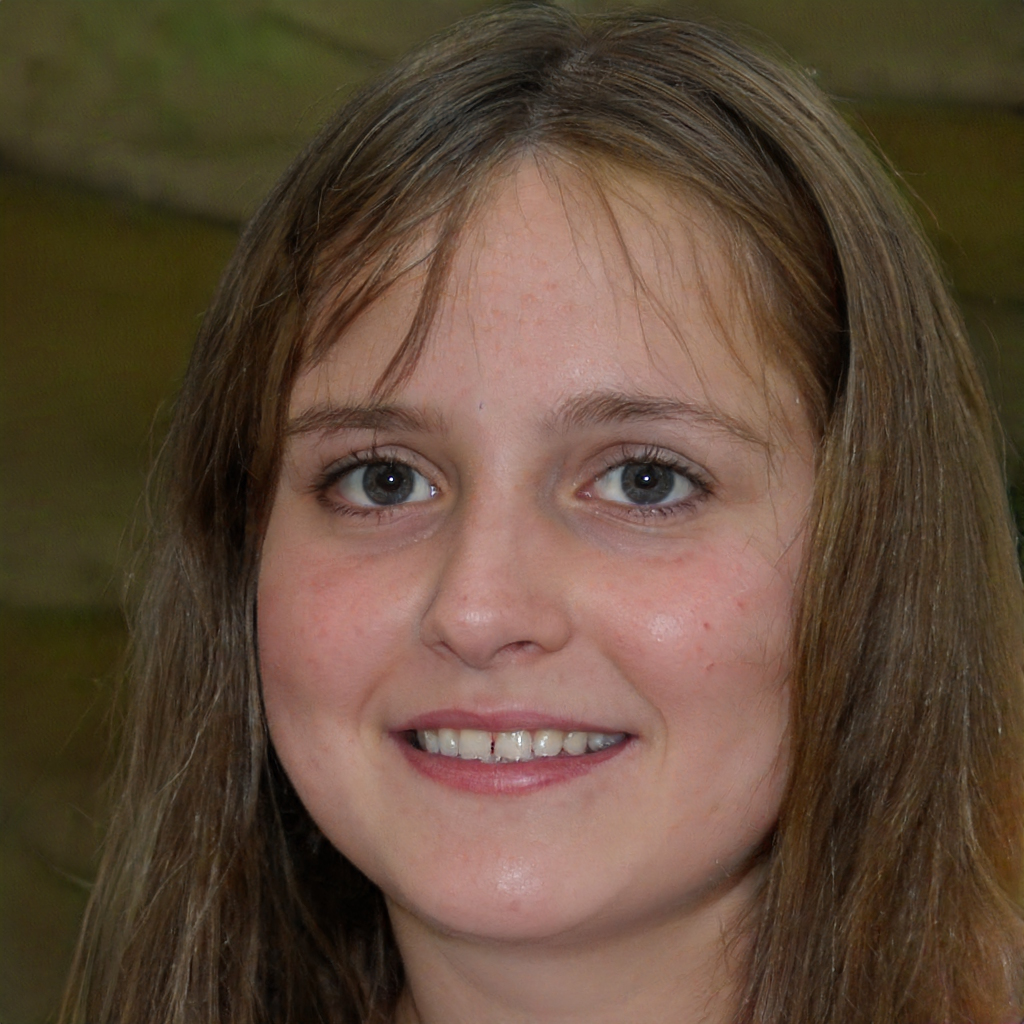
Label: Colored